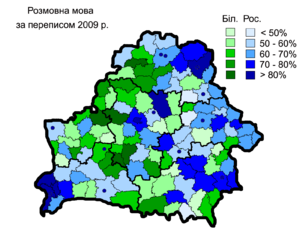
Les langues officielles de la Biélorussie sont le biélorusse, qui est la langue nationale du pays et la langue maternelle de 53 % des Biélorusses, et le russe, qui est la langue maternelle de 42 % de la population du pays.